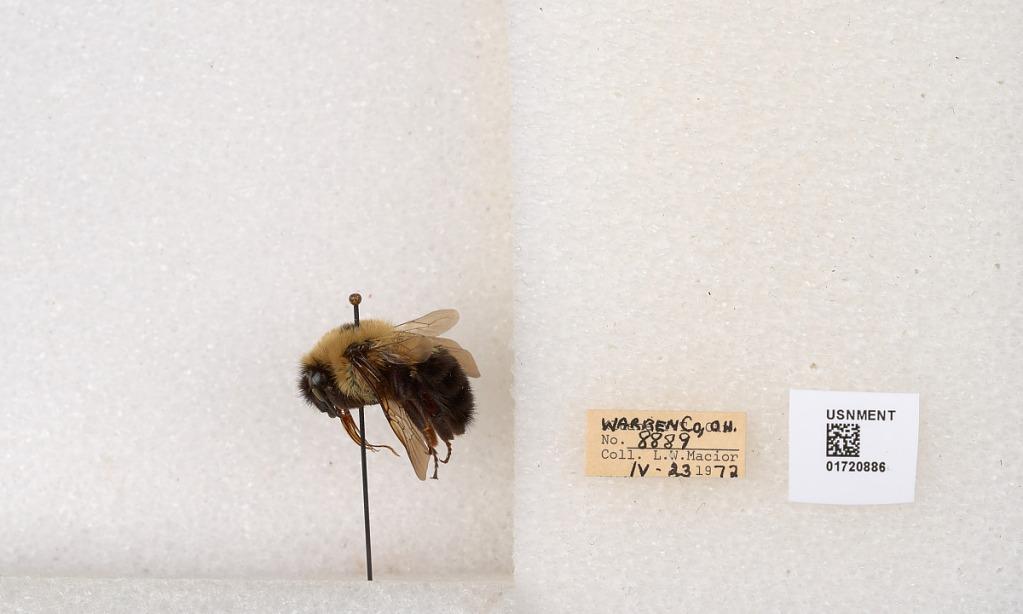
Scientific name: Bombus bimaculatus Cresson
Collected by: L. Macior
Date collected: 1972-4-23
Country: United States
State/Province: Ohio
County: Warren
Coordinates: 39.4276, -84.1668